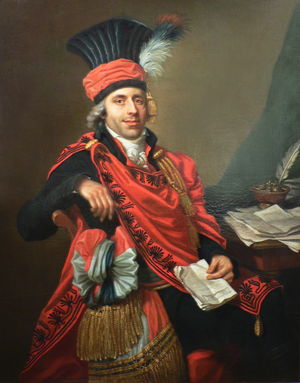
Thomas Lindet, né à Bernay le 13 novembre 1743, mort à Bernay le 10 août 1823, était le frère aîné du conventionnel Robert Lindet.
Le Conseil des Anciens, lointain ancêtre du Sénat moderne, est l'une des deux assemblées législatives françaises du Directoire, avec le Conseil des Cinq-Cents. Elle fut instituée par la constitution de l'an III, adoptée par la Convention thermidorienne en août 1795 et mise en application le 23 septembre 1795. Elle est supprimée à la suite du coup d'État du 18 brumaire le 10 novembre 1799.
Le Conseil des Anciens était une assemblée législative, mise en place en 1795 sous la Constitution de l'an III. Ses membres, élus par département et désignés sous le terme de « député de… » étaient l'équivalent de nos actuels sénateurs.